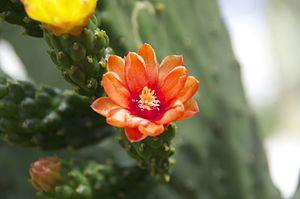
Consolea moniliformis, est une espèce phanérogame appartenant à la famille Cactaceae.